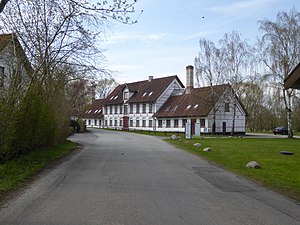
Nive / Nive Mølle
Nive Mølle
Nive er en lille landsby, bestående af meget få huse og Nive Mølle. Den ligger få km. sydvest for Nivå, og syd for Niverød, og opfattes som en del af Nivå.